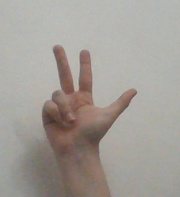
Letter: al